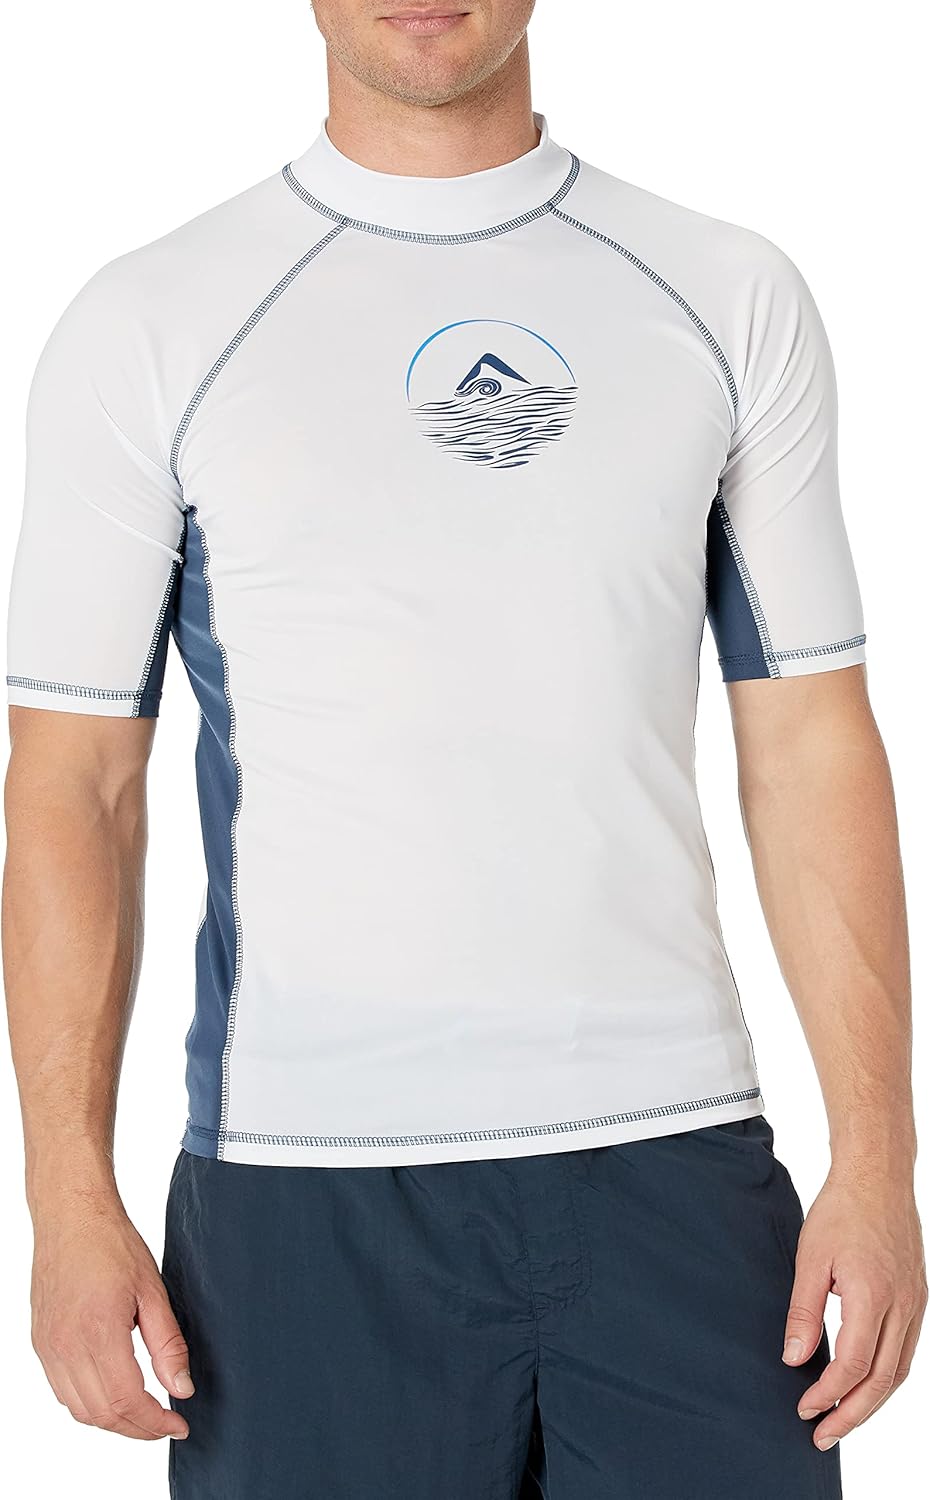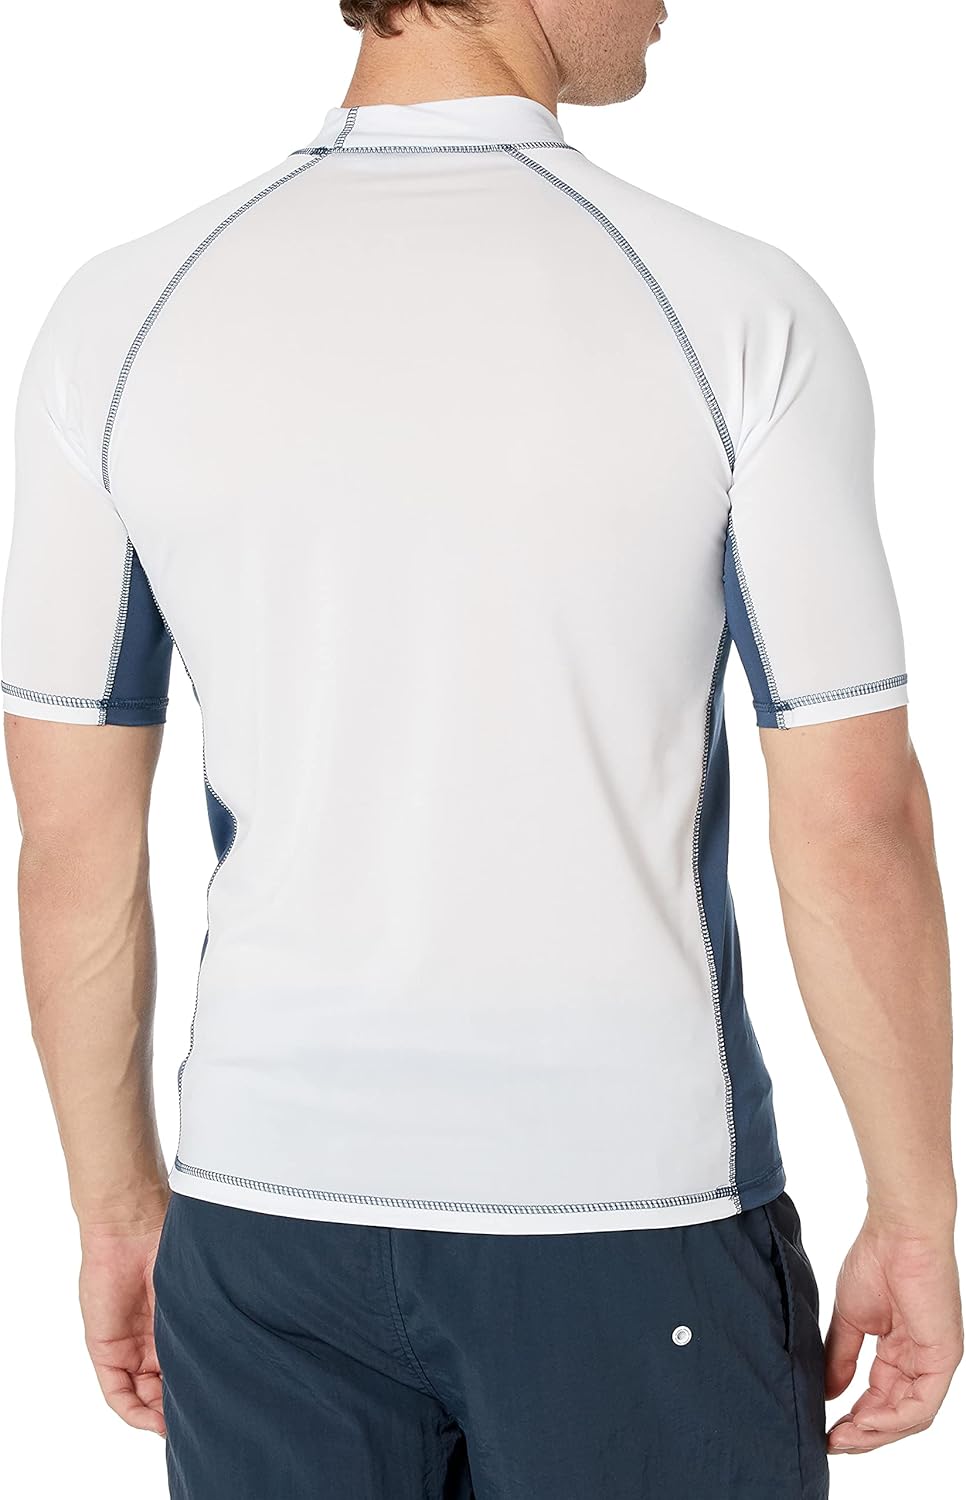
Kanu Surf Men's Viper UPF 50+ Short Sleeve Sun Protective Rashguard Swim Shirt
Category: AMAZON FASHION
Kanu Surf presents our newest rashguards yet. Kanu, a surf and swim lifestyle brand, is well known for great fit, function and colors along with high quality functional apparel and swimwear for the whole family. All of our rashguards and swim shirts are quick dry and feature a UPF 50+ rating to block out the sun's harmful rays. Kanu rashguards are designed for surfers of all levels as well as the recreational athlete. They are great for trips to the beach or the pool as well as for lounging around. Matching styles for adults are also available so dads and kids can hit the beach scene as a team. Available in sizes s-XXL.
Features: 83% Polyester, 17% Spandex | Imported | No Closure closure | Machine Wash | UPF 50+ rating on rashguards and swim shirts to block the sun's harmful rays | Comfortable fit | Matching swim trunks and board shorts available